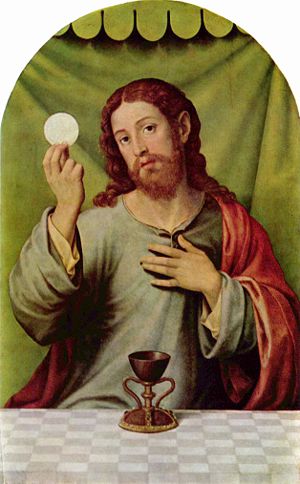
Nadver / Historie
Kristus med nadverbrødet, som Juan de Joanes tænkte sig ham.
Nadver er en kristen liturgisk handling baseret på Jesu Kristi sidste måltid med disciplene før korsfæstelsen. Den romersk-katolske kirke kalder nadveren kommunion latin communio, 'fællesskab', 'Den hellige Kommunion'. Nadverhandlingen kaldes i den danske Folkekirke for altergang: nadvergæsterne går op til alteret og modtager brødet og vinen. Desuden kaldes nadveren for eukaristi (af græsk: Εὐχαριστία, eukharistía, som betyder taksigelse), men denne betegnelse er sjælden på dansk.